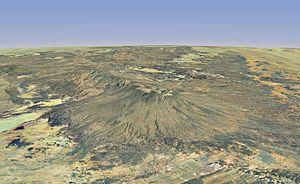
L'Emi Koussi, dans le massif du Tibesti au Tchad.
Le massif du Tibesti est un massif montagneux du Sahara central, situé principalement à l'extrême Nord du Tchad, avec une petite extension dans le Sud de la Libye. Son point culminant, l'Emi Koussi, se trouve au sud du massif et constitue avec 3 415 mètres d'altitude à la fois le plus haut sommet du Tchad et du Sahara. Le Bikku Bitti est pour sa part le sommet le plus élevé de Libye. Le tiers central du massif est d'origine volcanique et se compose notamment de cinq volcans boucliers majeurs surmontés de larges caldeiras : l'Emi Koussi, le Tarso Toon, le Tarso Voon, le Tarso Yega et le Tarso Toussidé. Les importantes coulées de lave ont formé de vastes plateaux qui surmontent des grès du Paléozoïque. Cette activité volcanique, apparue lors de la mise en place d'un point chaud durant l'Oligocène, s'est prolongée par endroits jusqu'à l'Holocène et se traduit encore par des fumerolles, des sources chaudes, des mares de boue ou encore des dépôts de natron et de soufre. L'érosion a formé des aiguilles volcaniques et entaillé des gorges au fond desquelles coulent des cours d'eau au débit irrégulier qui se perdent rapidement dans les sables du désert.